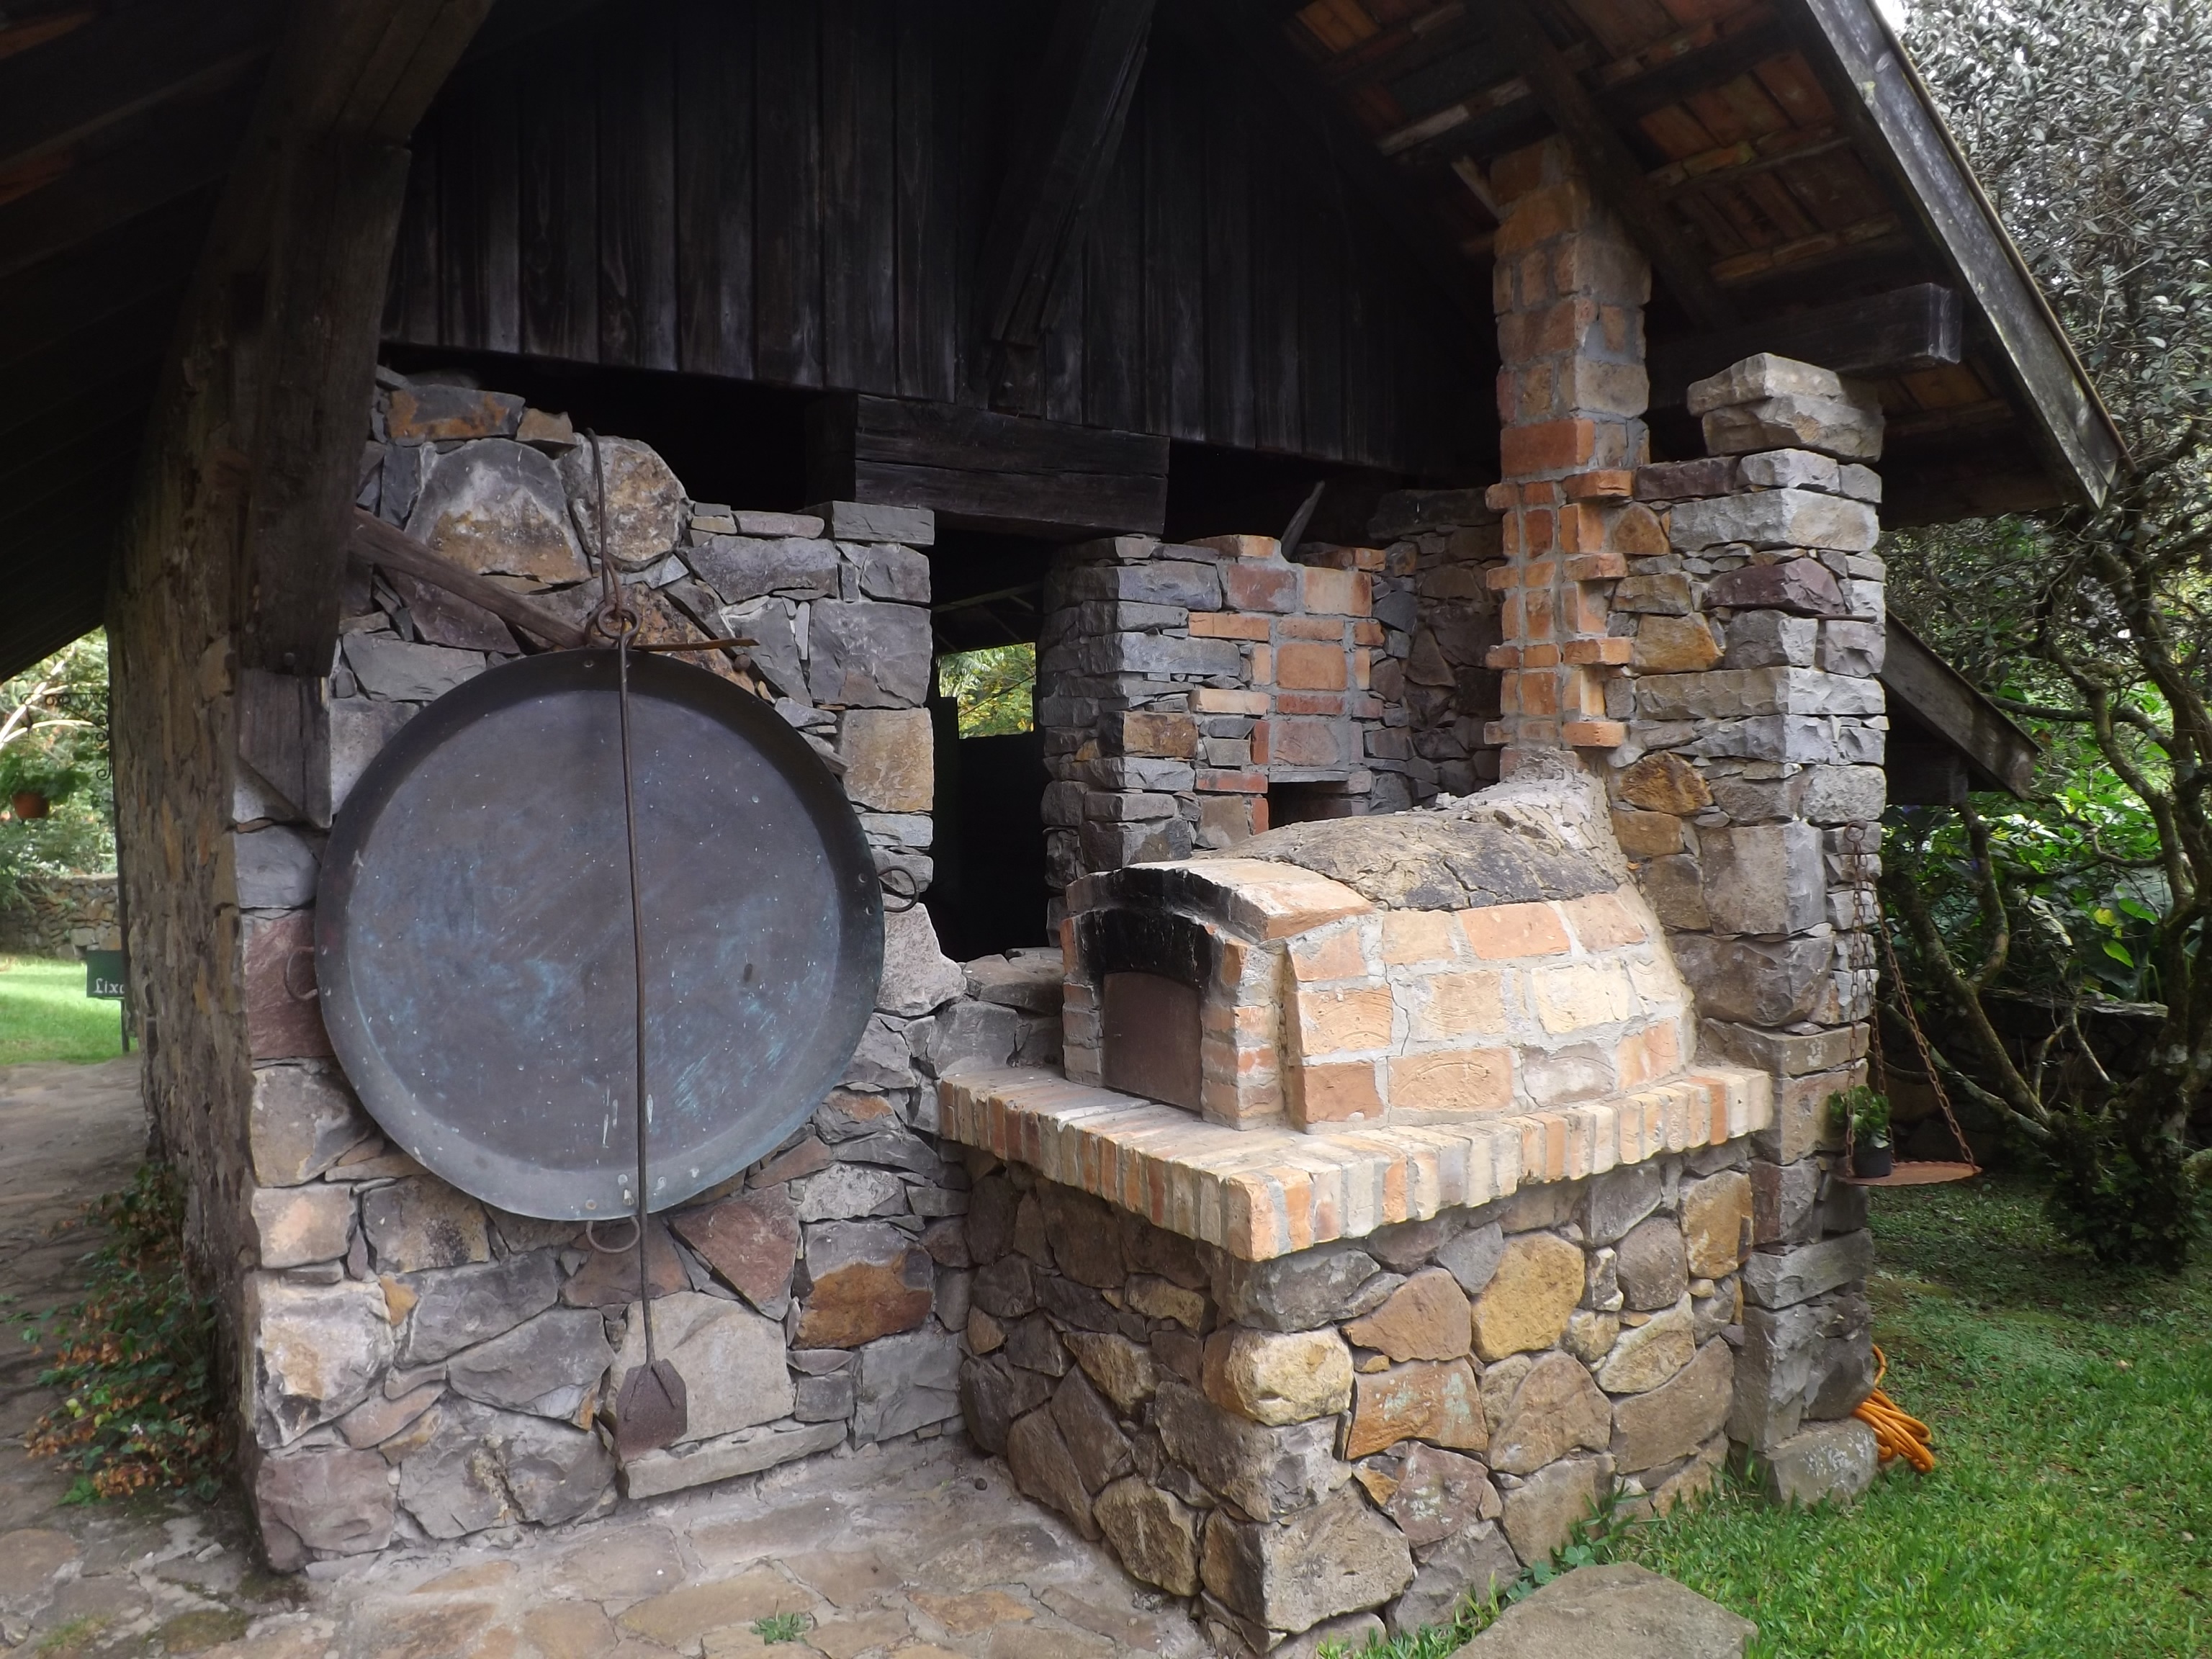
wood, old, cottage, cinnamon, bricks, brazil, rio grande do sul, man made object, snail castelinho, masonry oven